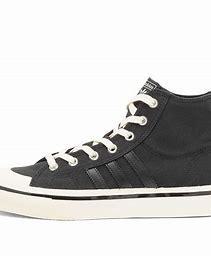
Brand: Adidas
Model: Nizza